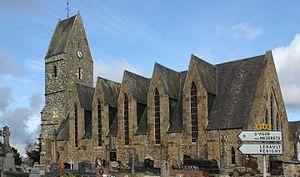
L'église St Pierre.
Saint-Pierre-la-Vieille est une ancienne commune française, située dans le département du Calvados en région Normandie, devenue le 1ᵉʳ janvier 2016 une commune déléguée au sein de la commune nouvelle de Condé-en-Normandie.